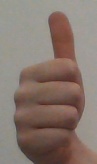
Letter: aleff